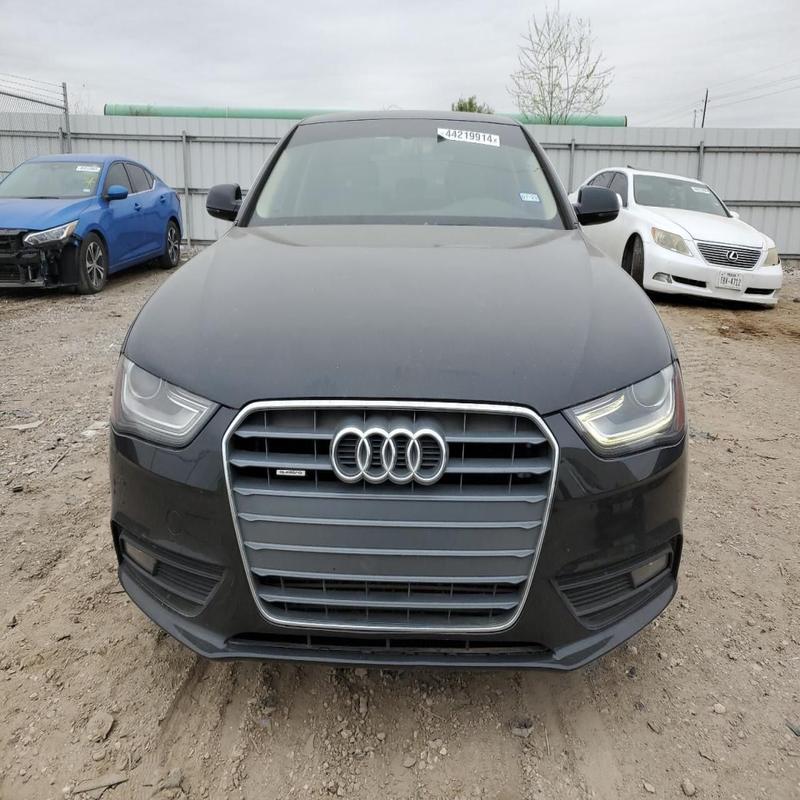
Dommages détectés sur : plaque d'immatriculation avant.
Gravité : majeur